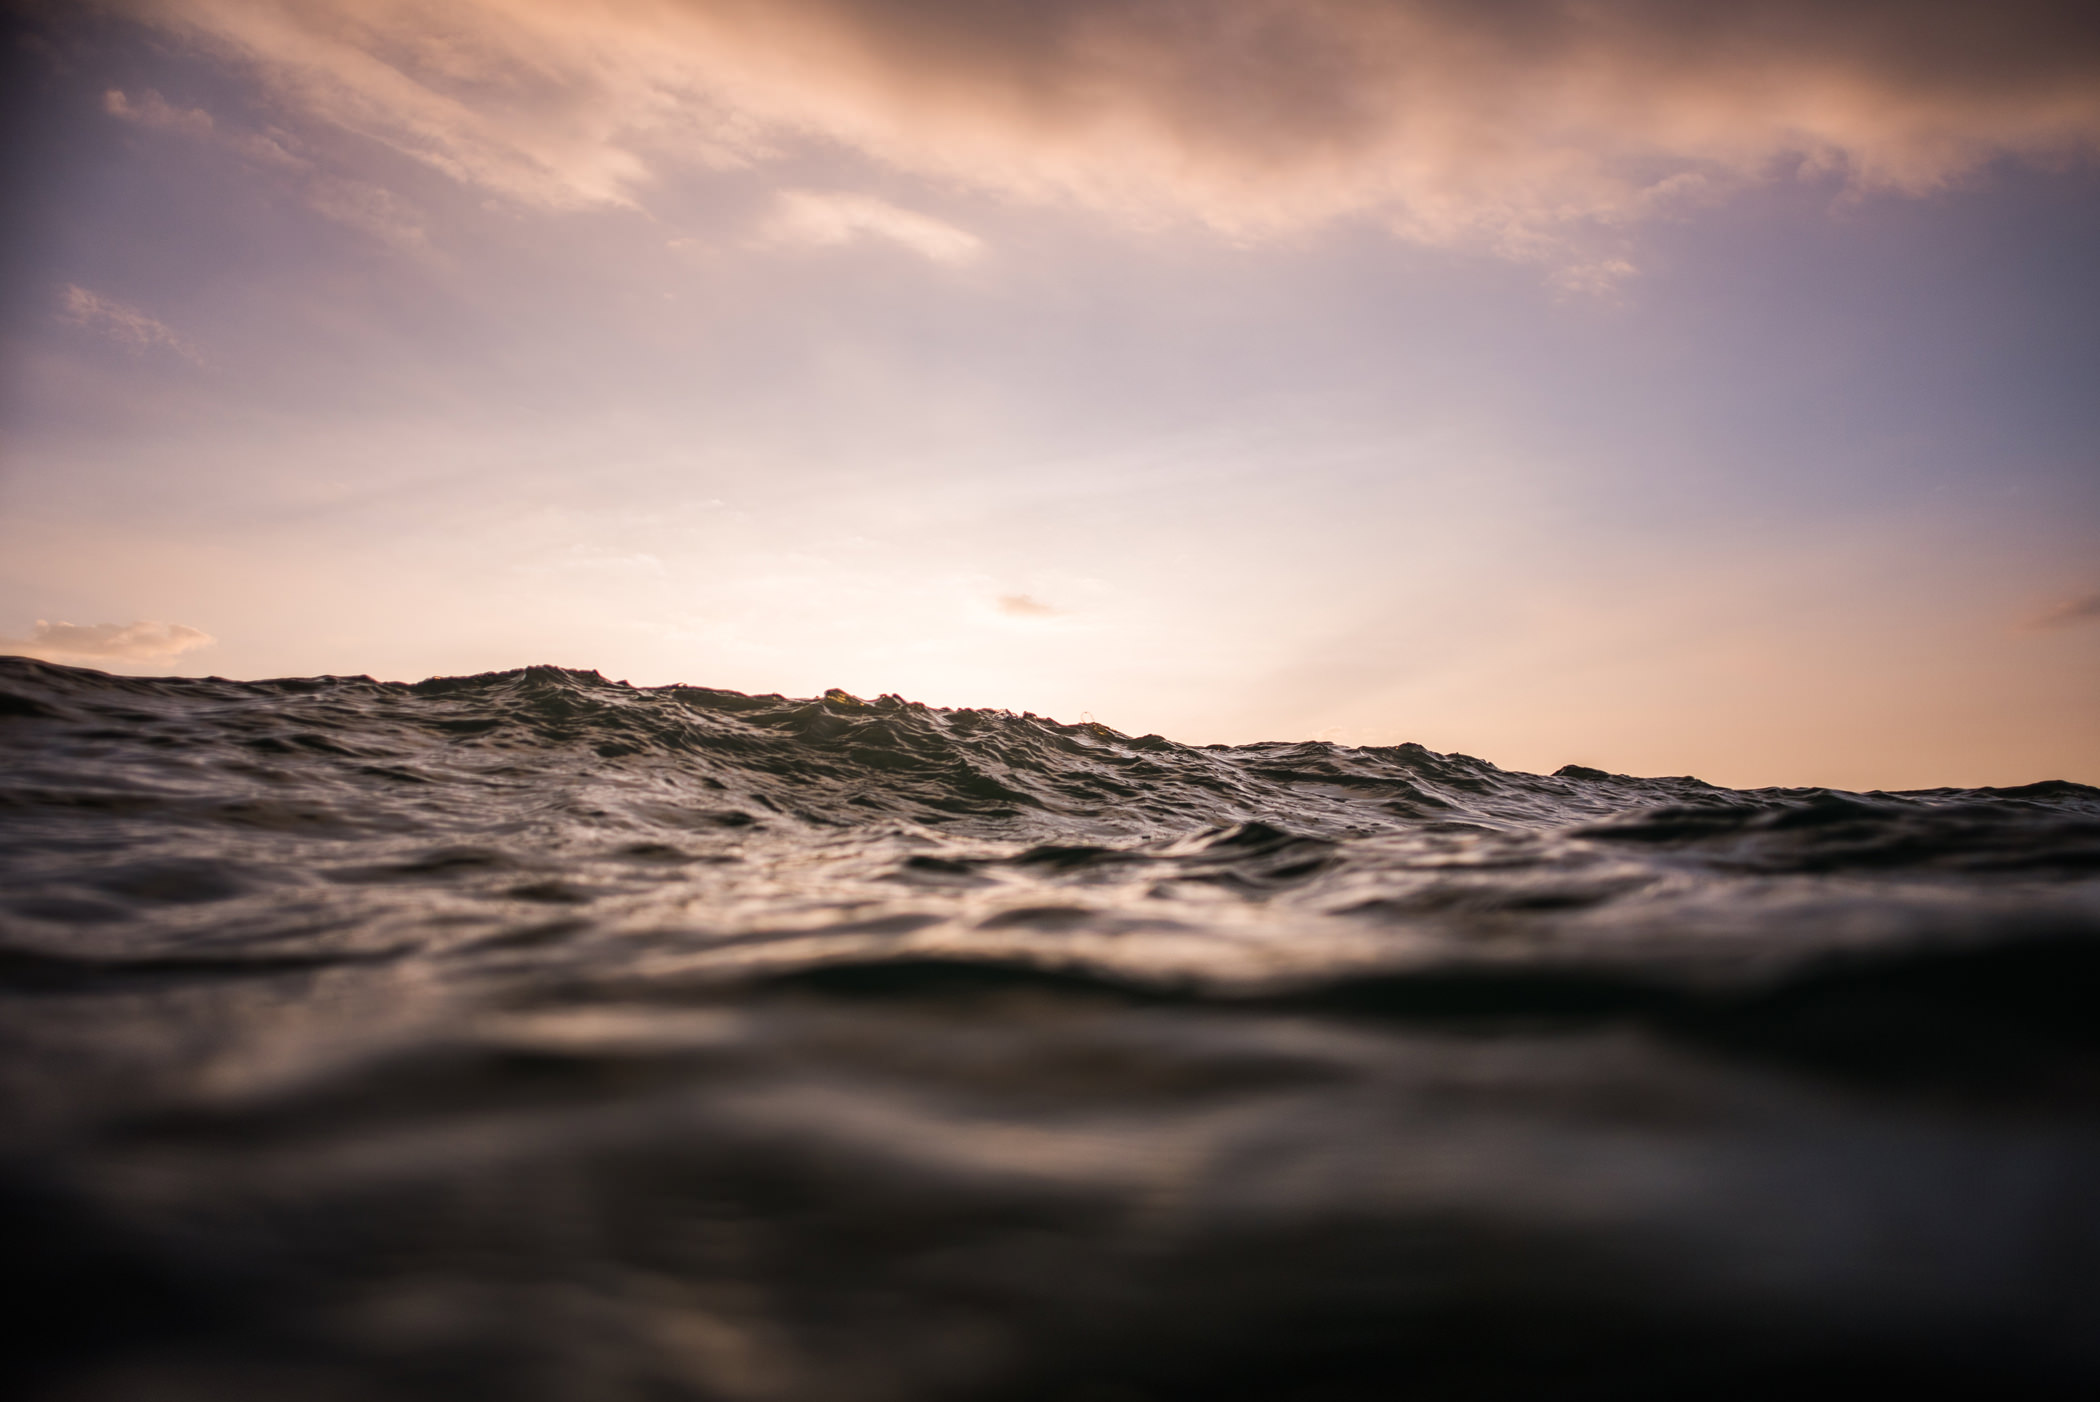
sky, water, wave, nature, sea, cloud, ocean, horizon, wind wave, atmosphere, morning, evening, coast, calm, sunset, landscape, shore, wind, beach, photography, sunlight, tide, dusk, vacation, dawn, afterglow, sound, sunrise, meteorological phenomenon, sand, reflection